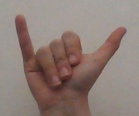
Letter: ya